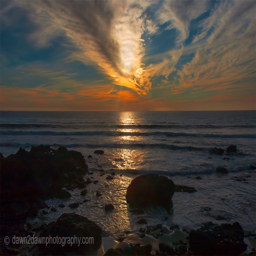
the sun sets over bodies of water